Mike Mills

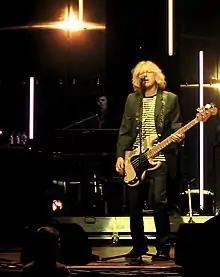
Mills performing in 2004

Mills has written and performed with friends on various projects during his time with the band and since. In 1990 he wrote music for Howard Libov's short film "Men Will Be Boys". That same year, he recorded with Warren Zevon together with Buck and Berry as the Hindu Love Gods.